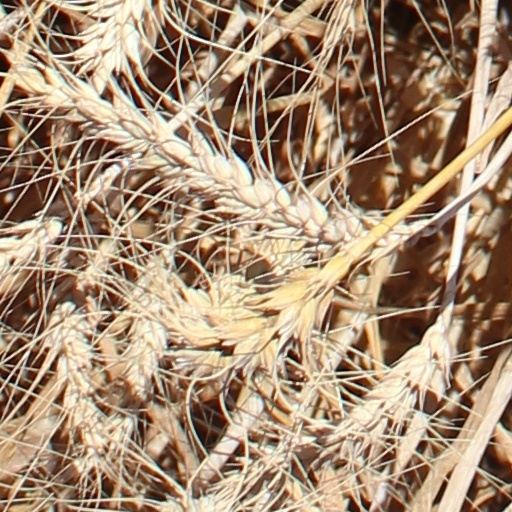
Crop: wheat